Carillon

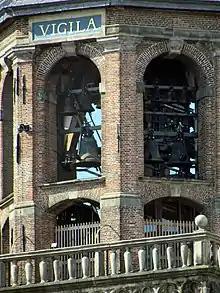
A Hemony carillon hangs in the tower of St. Lebuinus Church in Deventer, Netherlands; it was cast in Zutphen in 1647

In the 14th century, the newly developed escapement technology for mechanical clocks spread throughout European clock towers and gradually replaced the water clock. Since the earliest clocks lacked faces, they announced the time by striking a bell a number of times corresponding to the hour. Eventually, these striking clocks were modified to make a warning signal just before the hour count to draw the attention of listeners to the upcoming announcement. This signal is called the forestrike. Originally the forestrike consisted of striking one or two bells, and the systems slowly grew in complexity. By the middle of the 15th century, forestrikes, with three to seven bells, could play simple melodies.